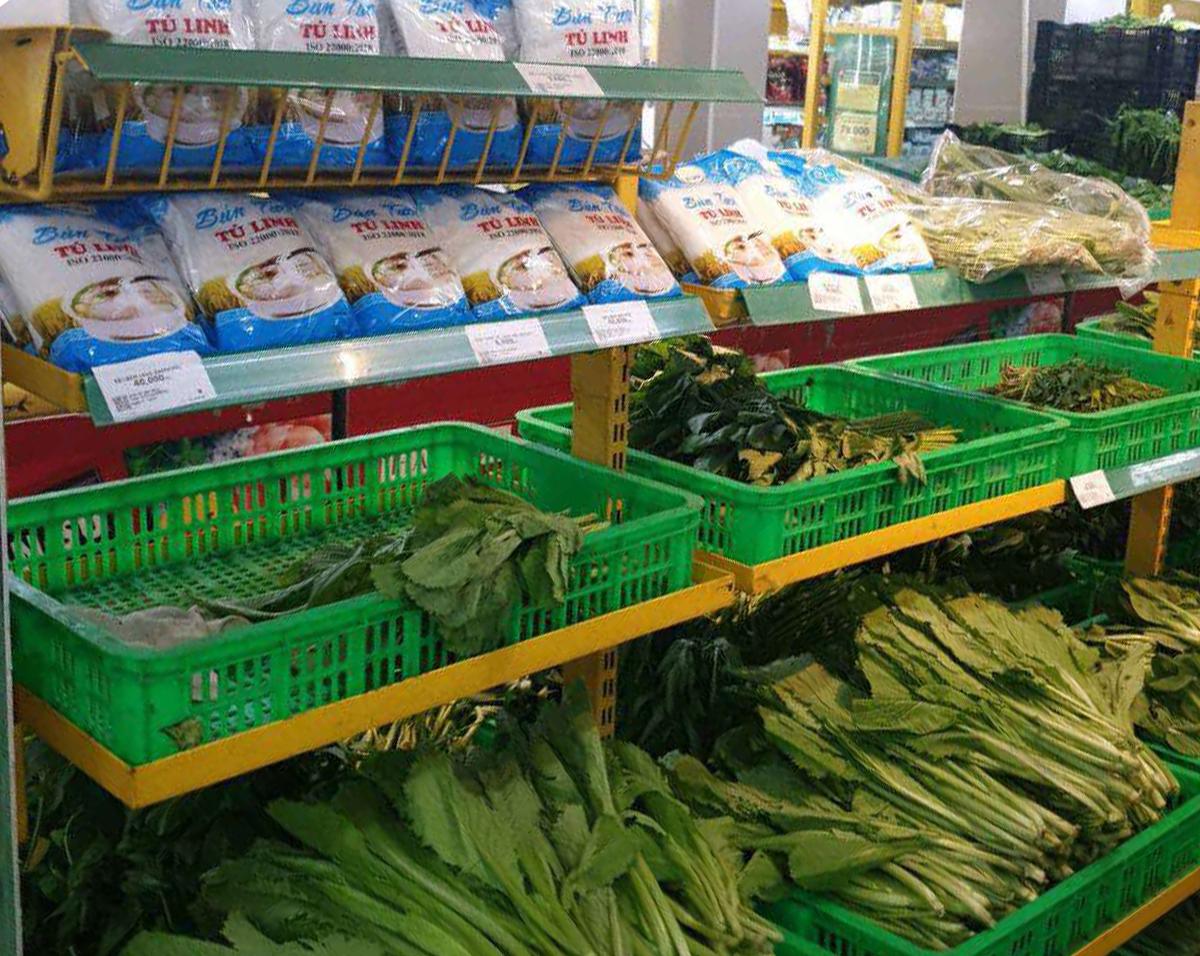
có nhiều chiếc túi màu trắng trên các kệ hàng